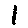
Label: 1